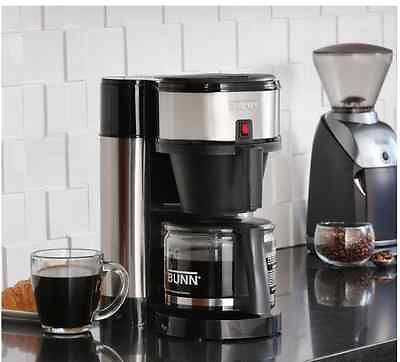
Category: coffee maker